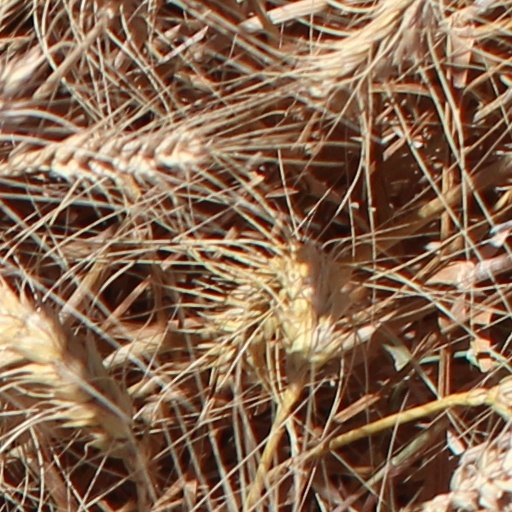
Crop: wheat